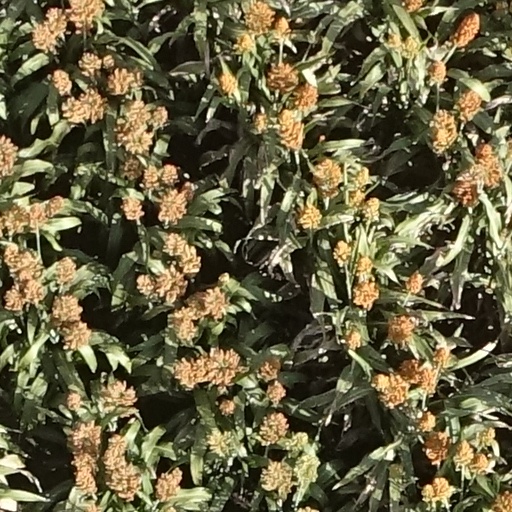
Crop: sorghum